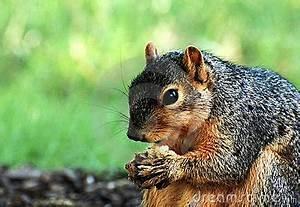
squirrel